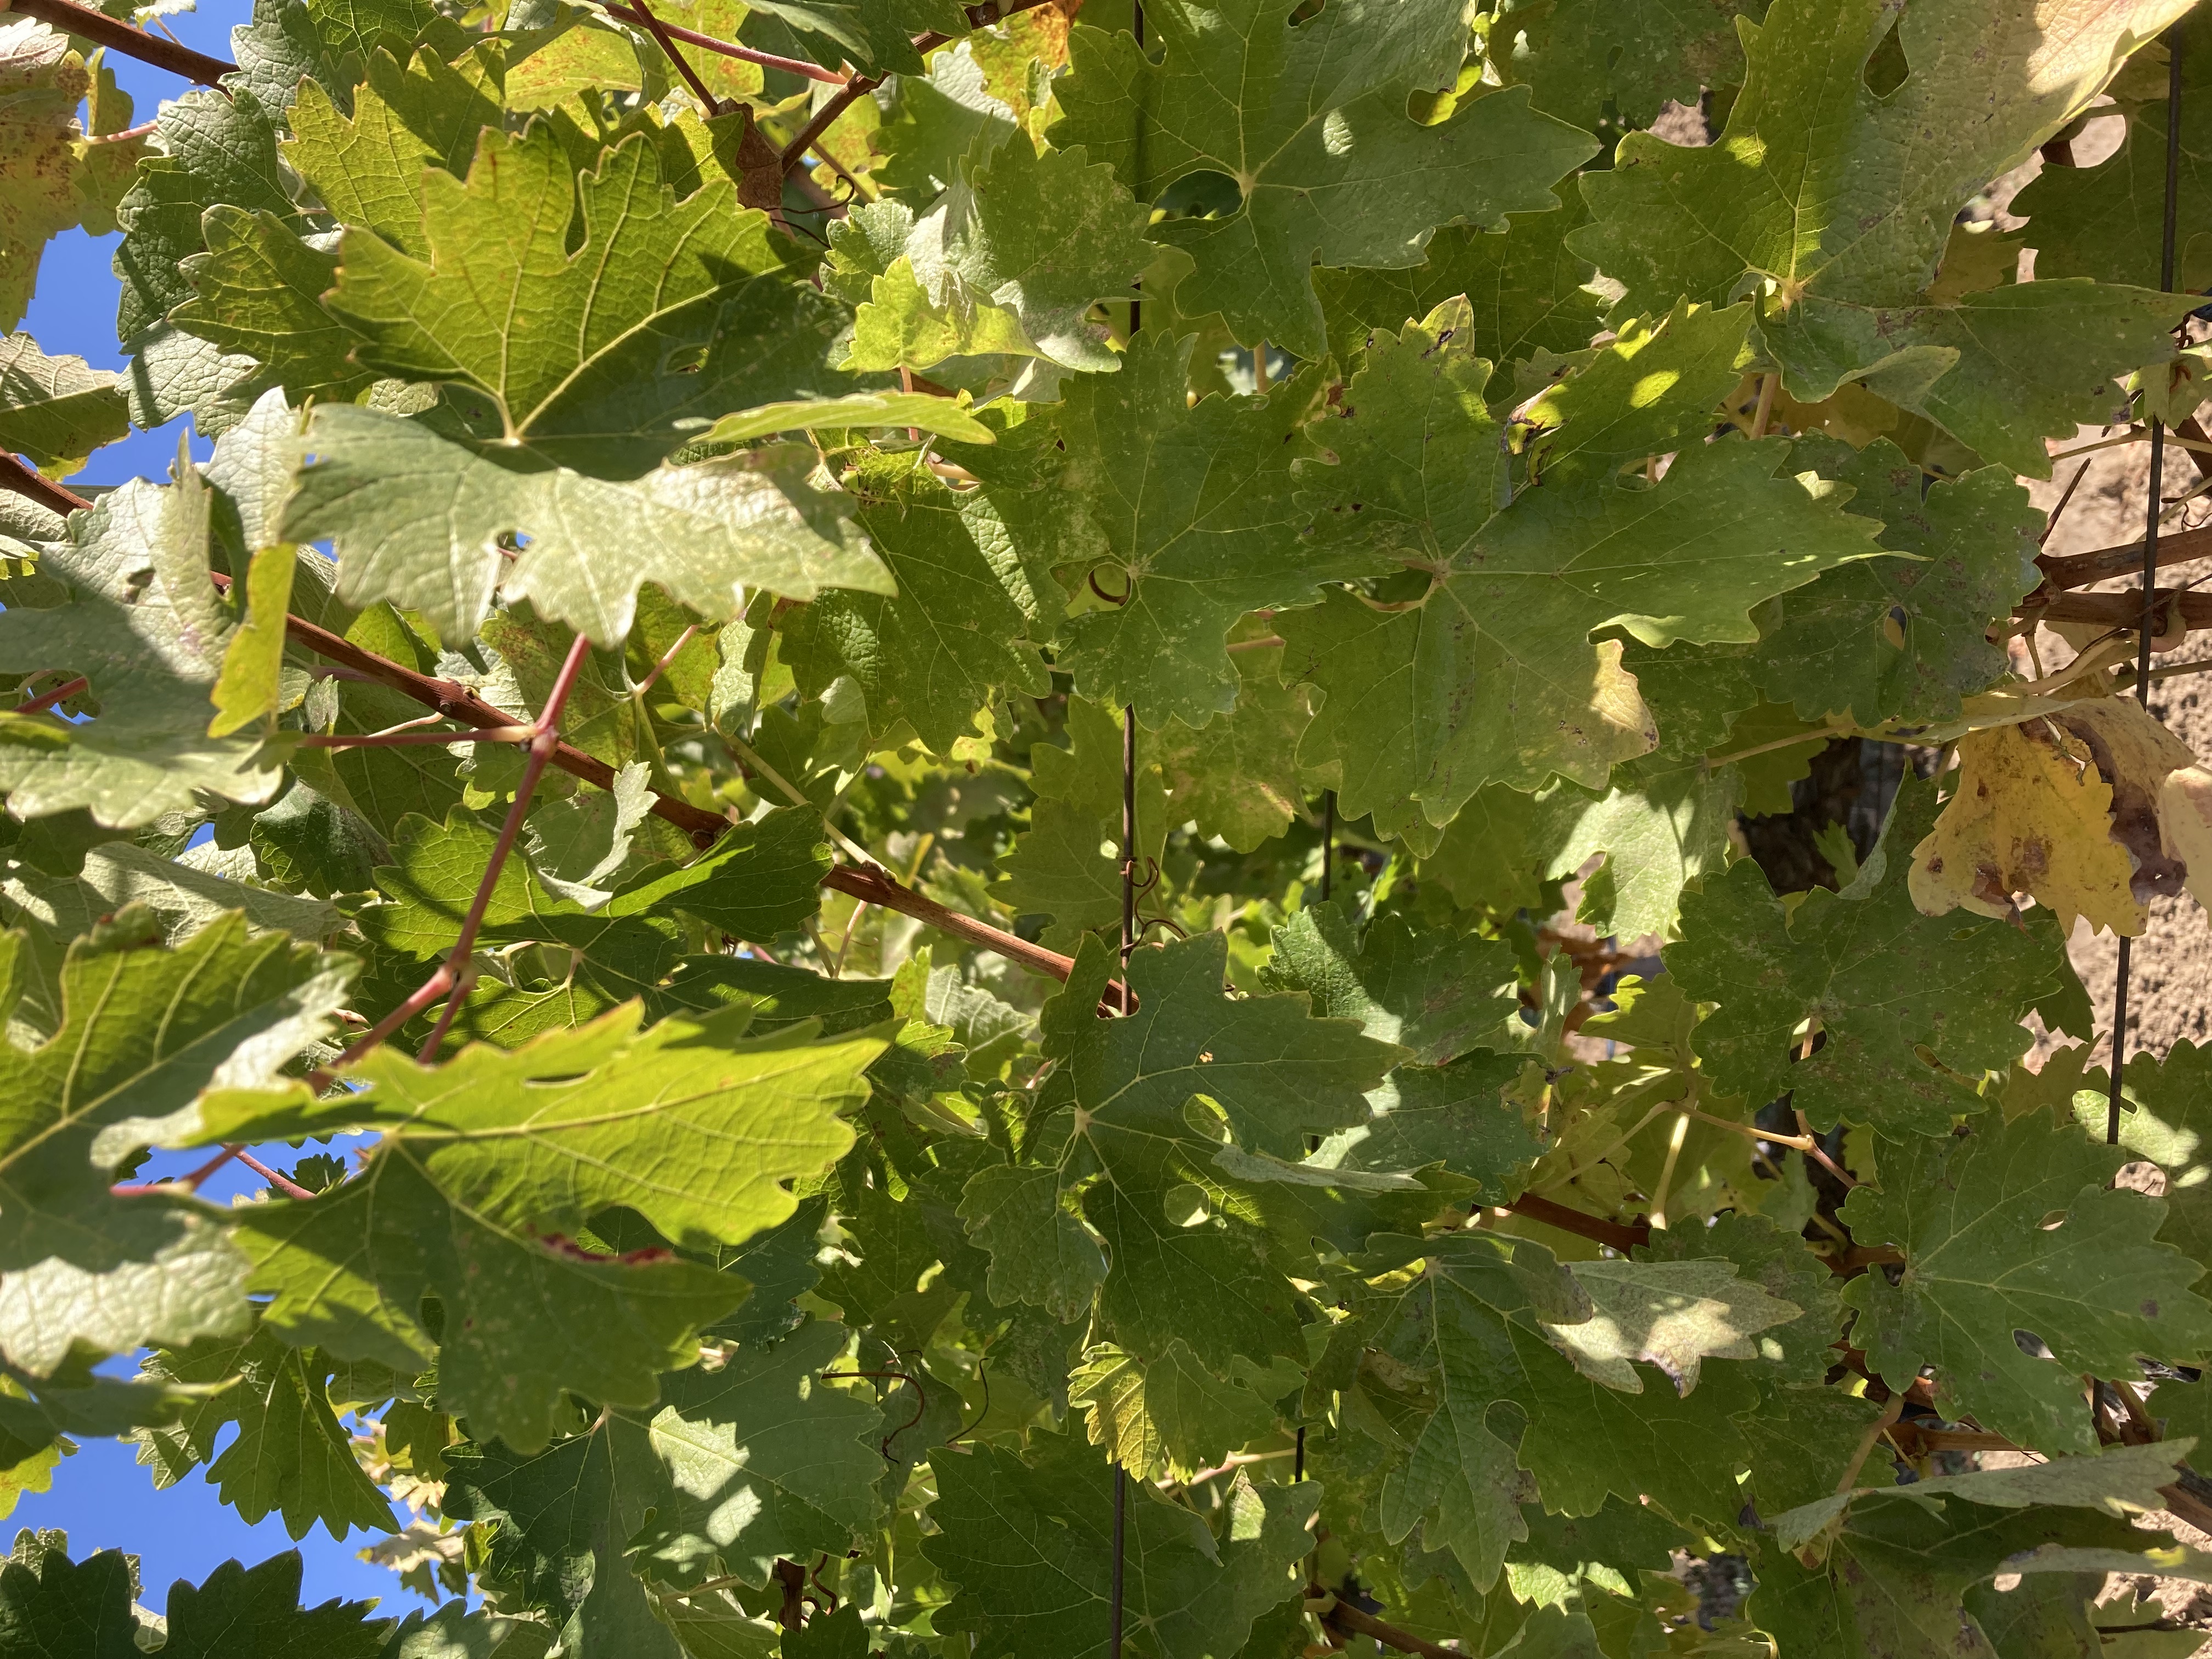
Label: No Virus